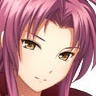
Portrait style: Anime Portrait